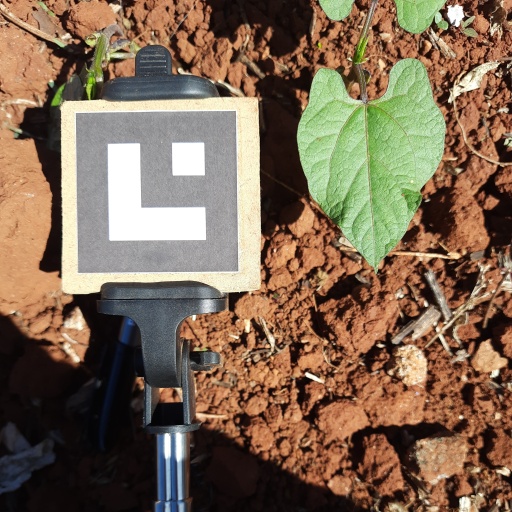
Observations: wavy surface, eating holes in the edge, under sunlight